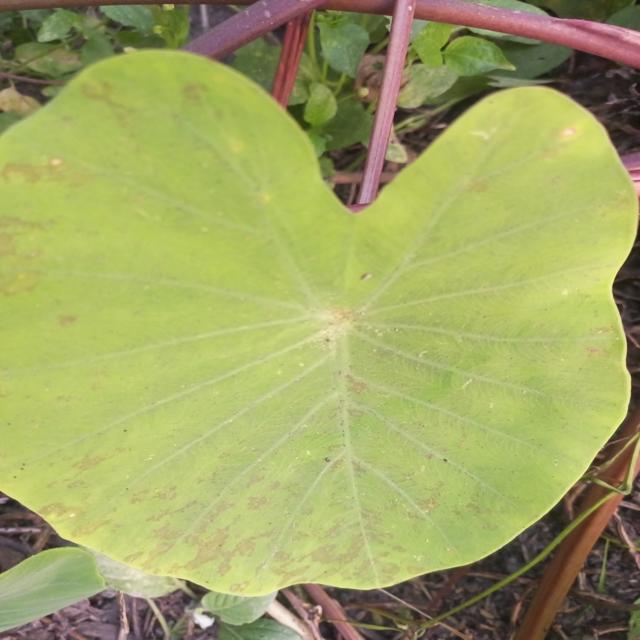
Label: Early_Blight